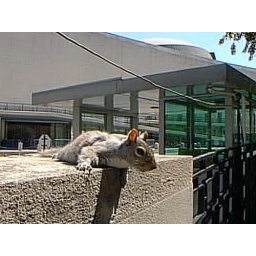
Squirrel posing on a wall outside the UN headquarters building in New York City 2000